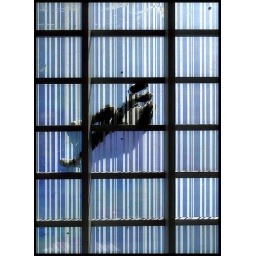
dormint en un sostre de vidre - sleeping in a glass roof